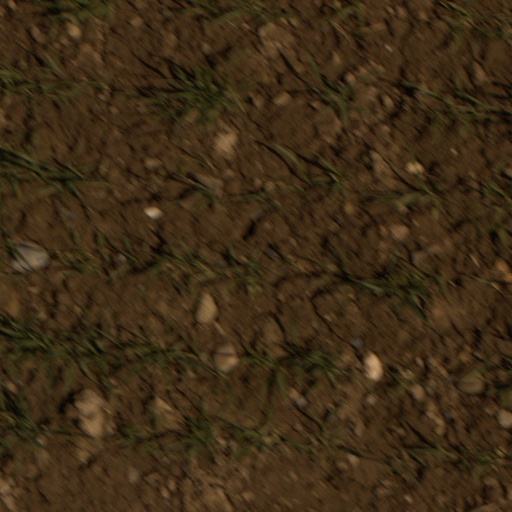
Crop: wheat